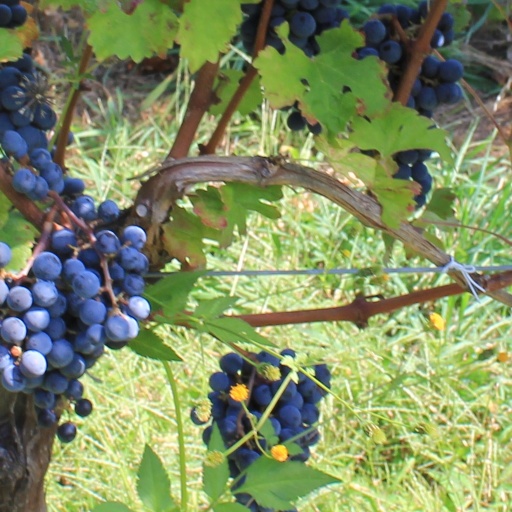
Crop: grape